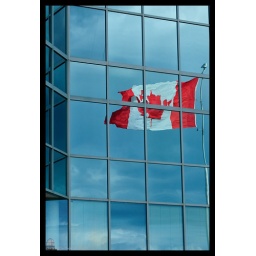
Reflection of a Canadian flag in the windows of a downtown Halifax office building